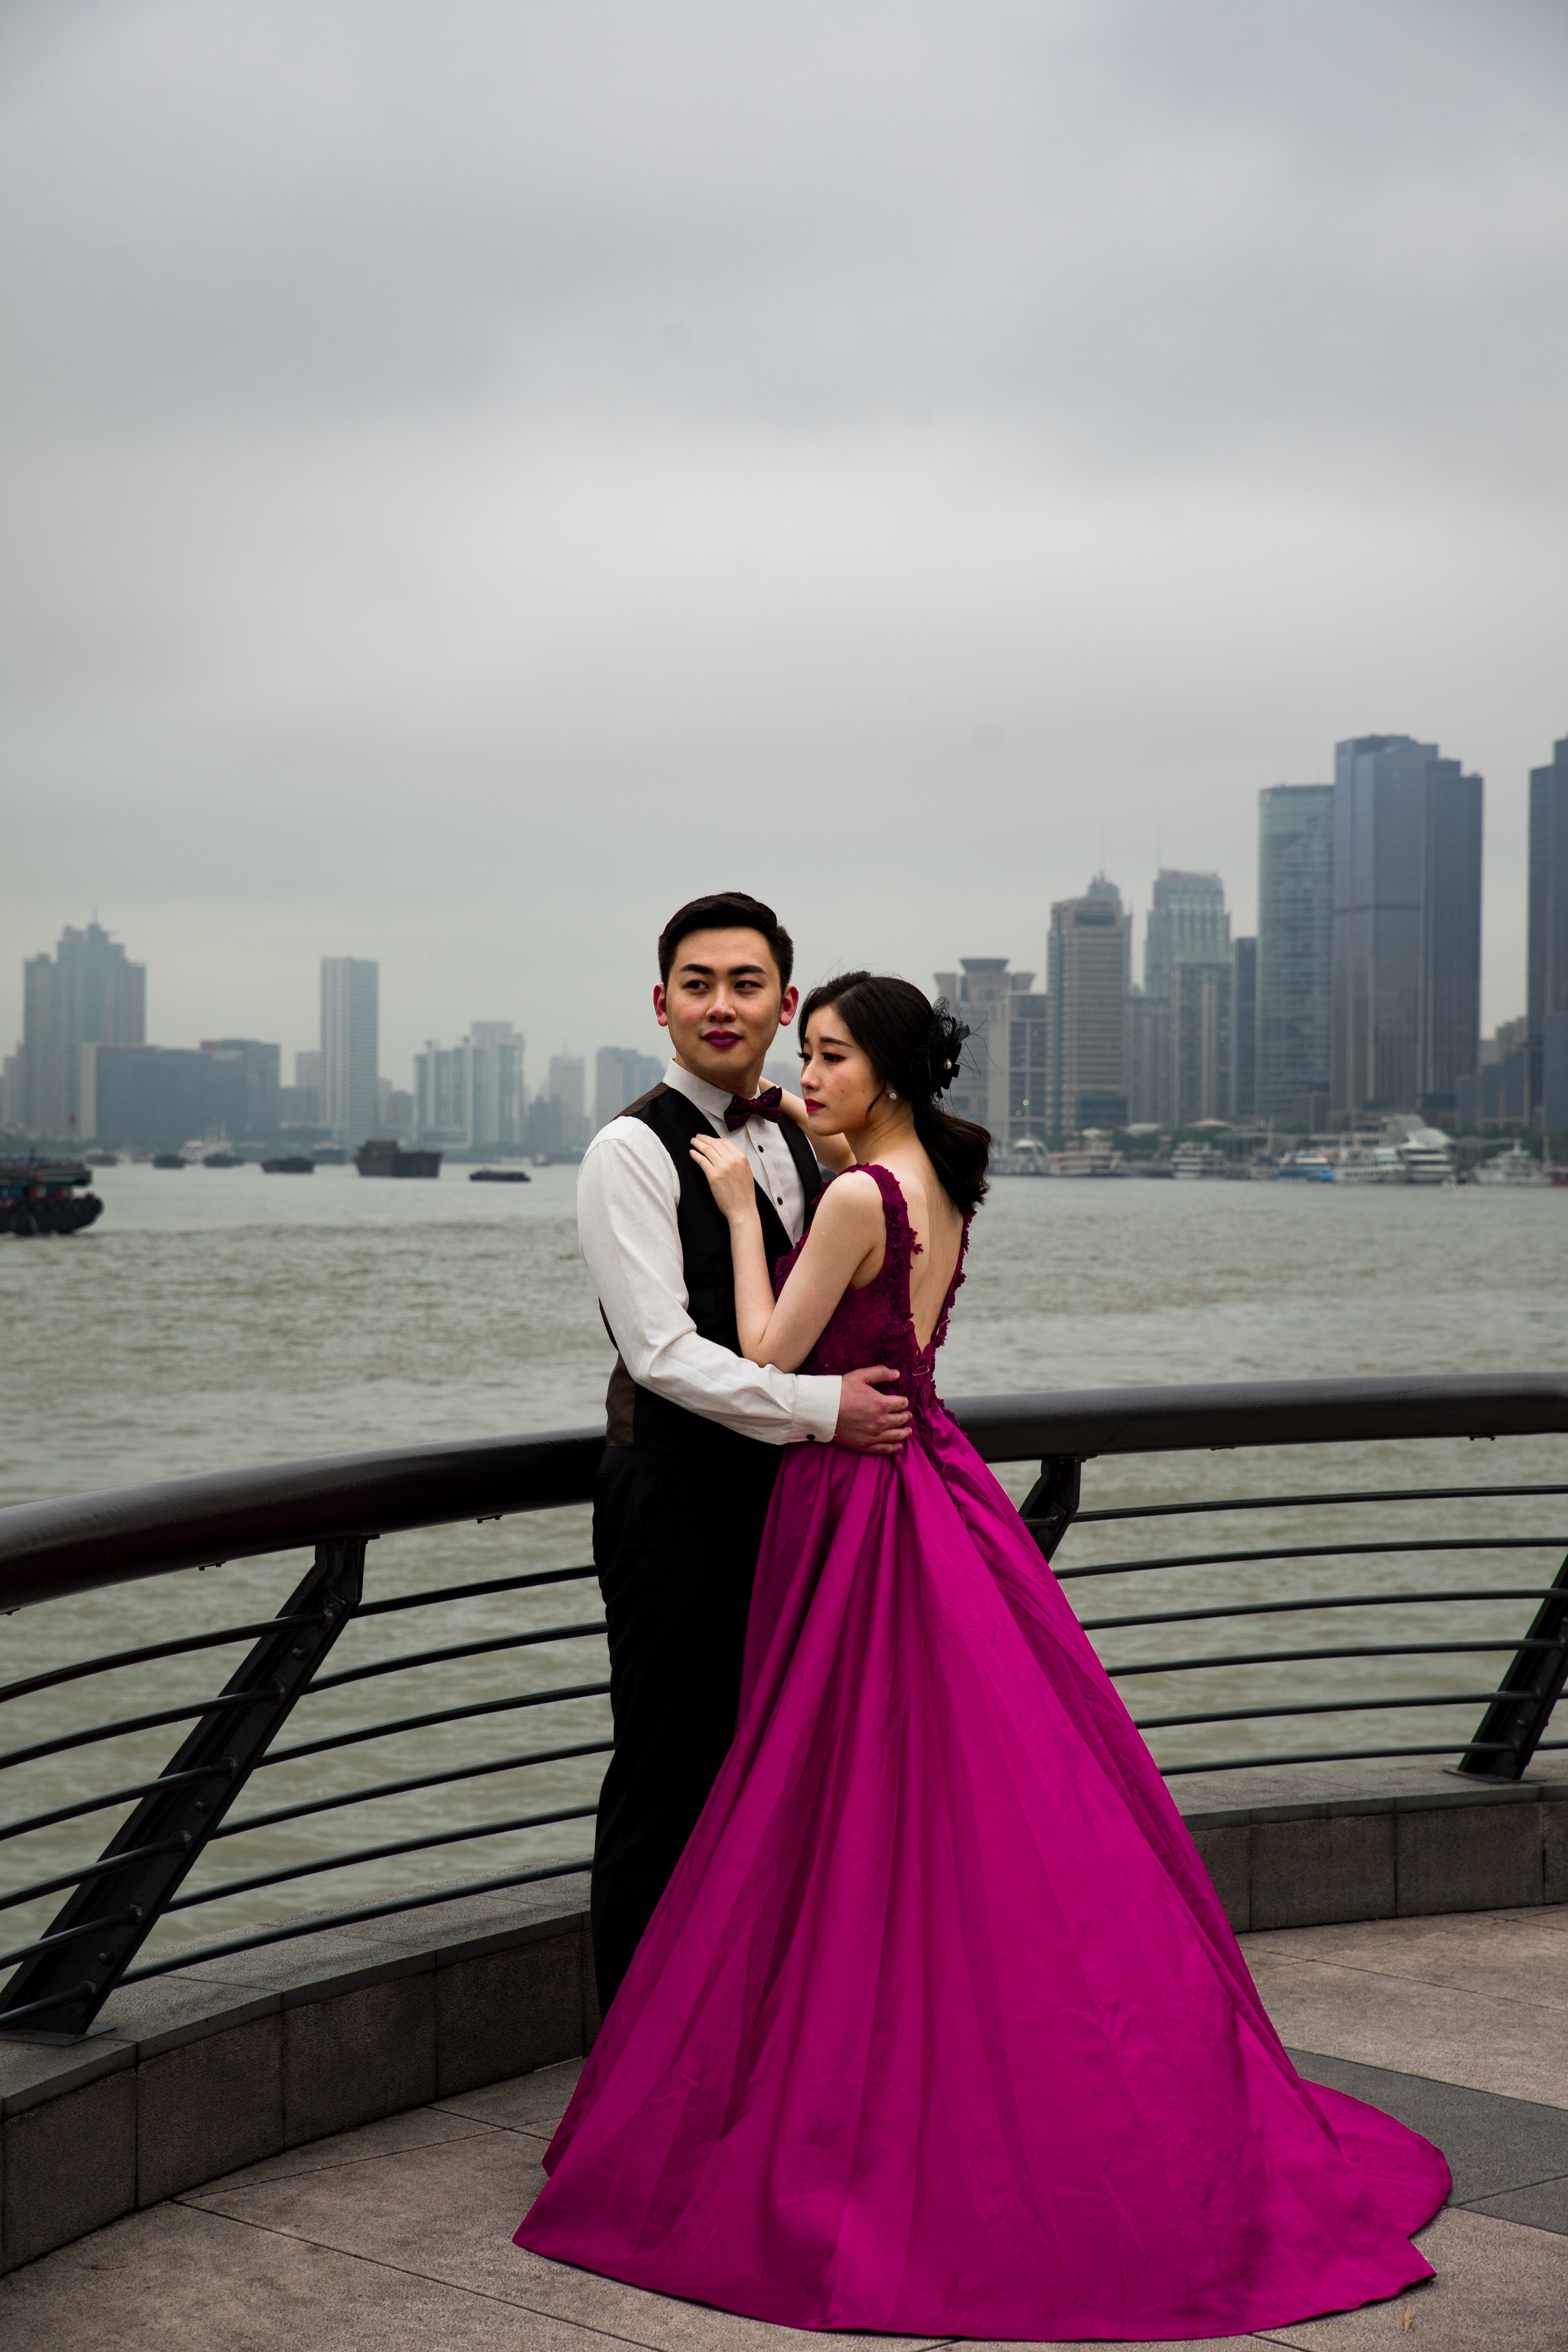
photograph, pink, dress, beauty, gown, girl, photo shoot, formal wear, fun, magenta, romance, vacation, ceremony, wedding